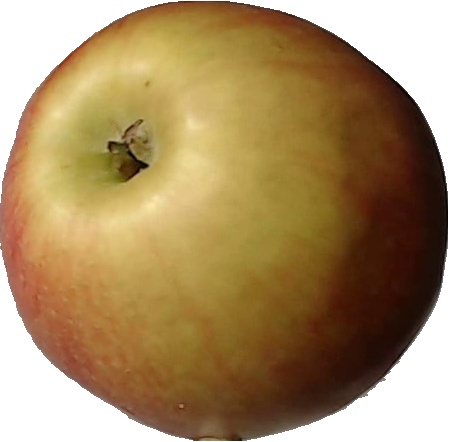
Label: apple_red_2